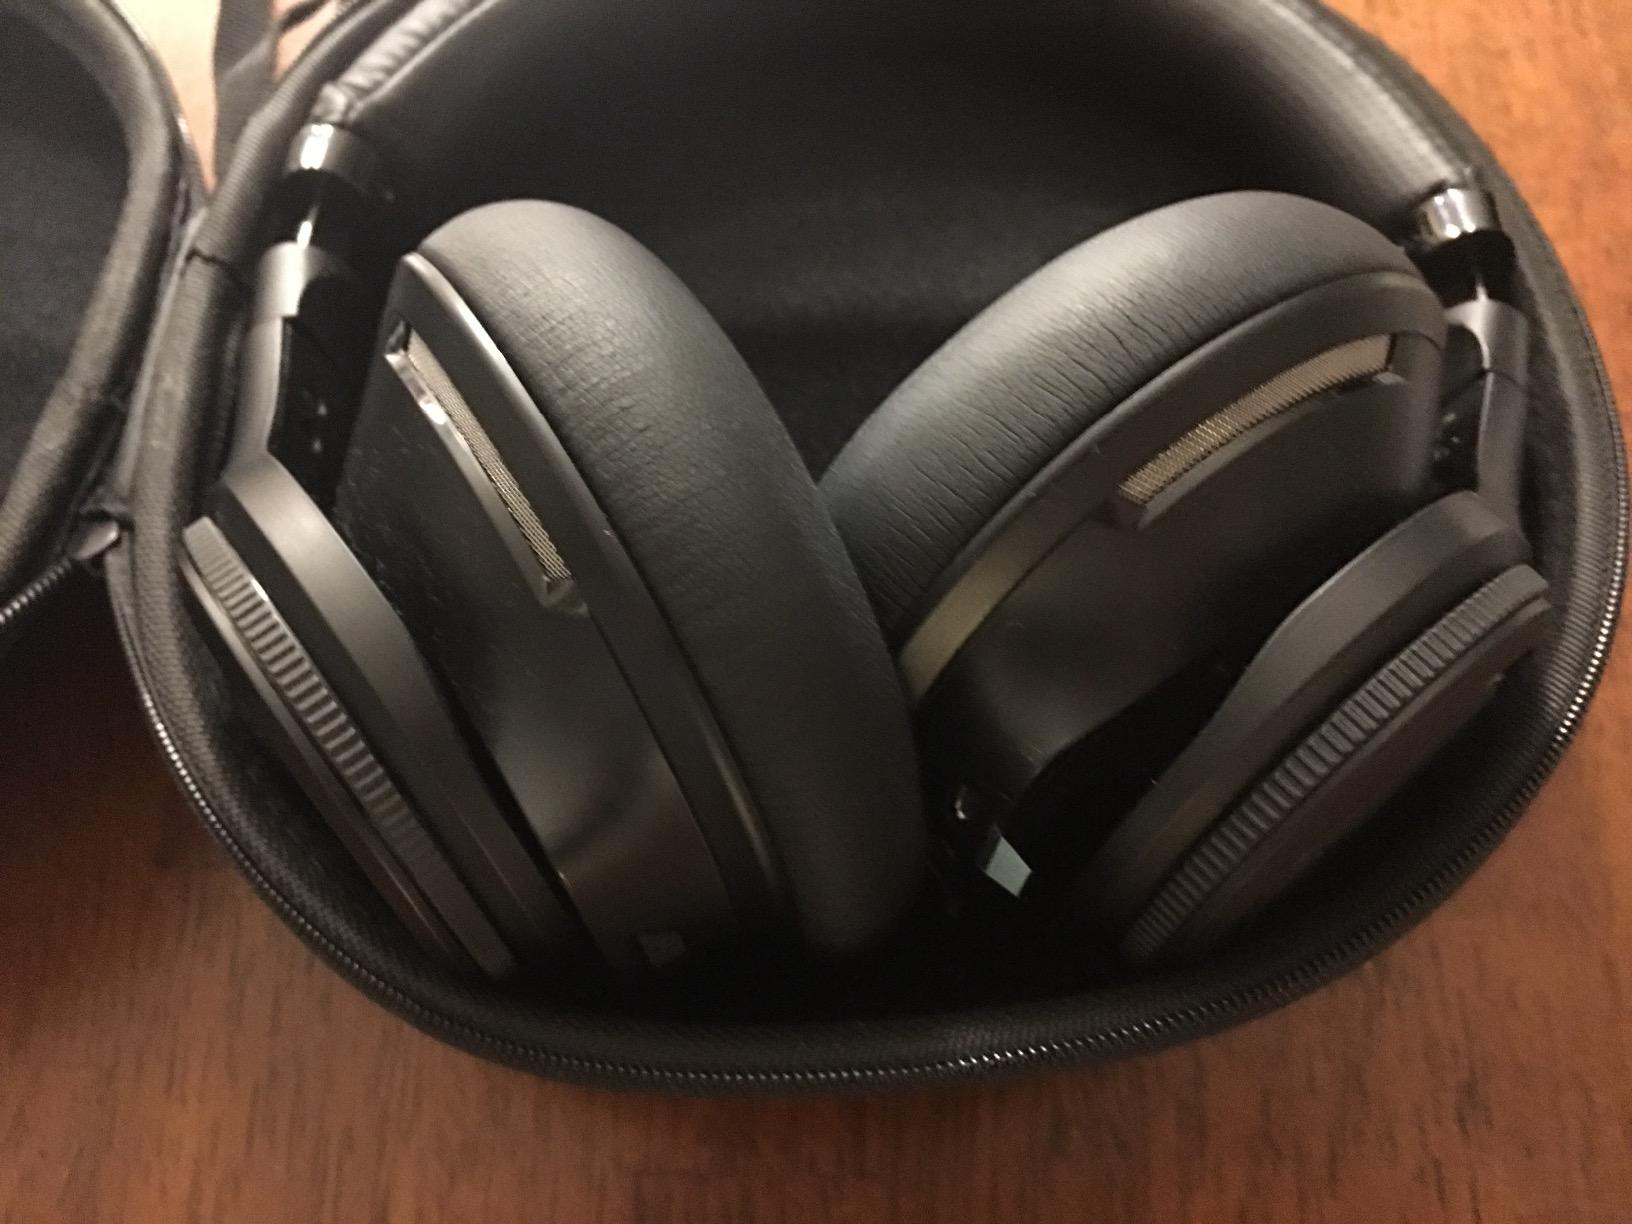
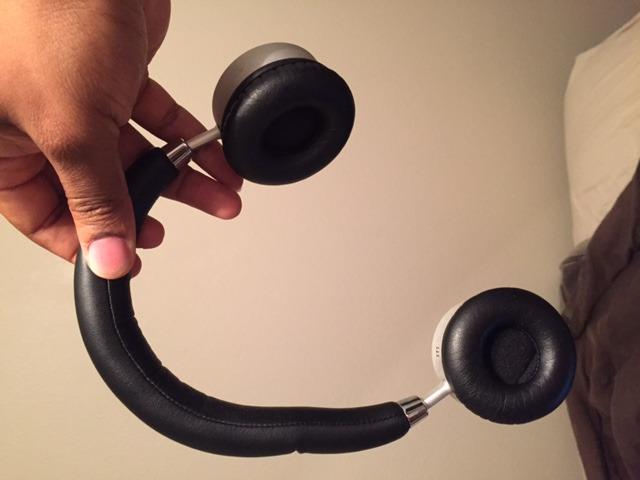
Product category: headphones
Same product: no